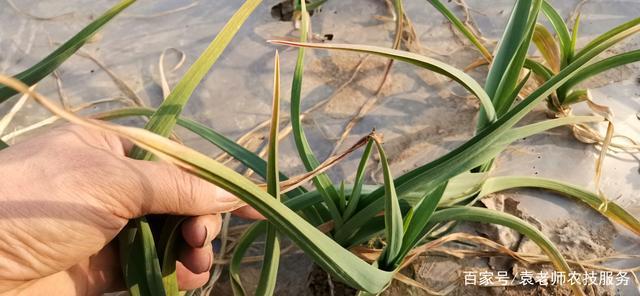
Plant: Garlic
Disease: garlic leaf blight